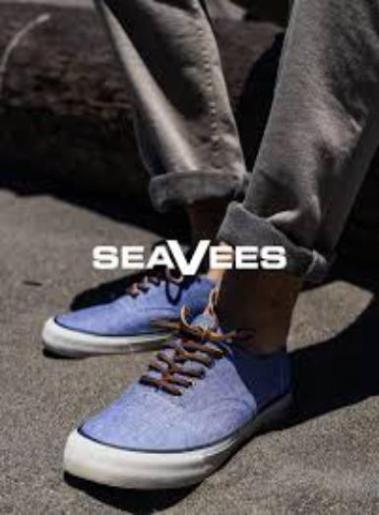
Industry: Clothes